Canal Walk

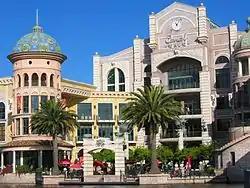

Canal Walk is a shopping mall located in Cape Town, South Africa. It is part of Century City, a suburb and 250 hectare mixed-use development, built in 1997, that sits alongside the N1 freeway.